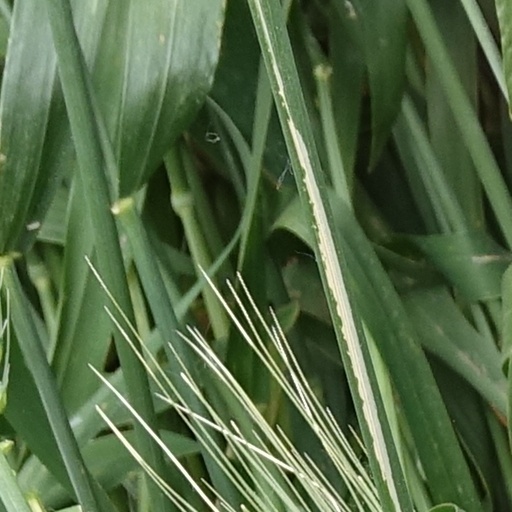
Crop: wheat